Fondant Garden

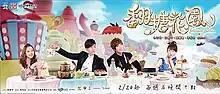

Fondant Garden is a 2012 Taiwanese drama starring South Korean singer Park Jung-min, Jian Man-shu, Kingone Wang, and Lia Lee. The series was first broadcast in Taiwan on free-to-air China Television (CTV) on 24 February and ongoing for 16 episodes.